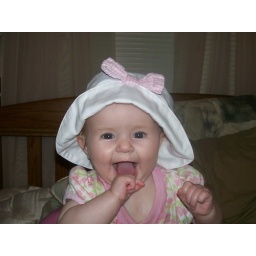
lookin cute in her little white hat